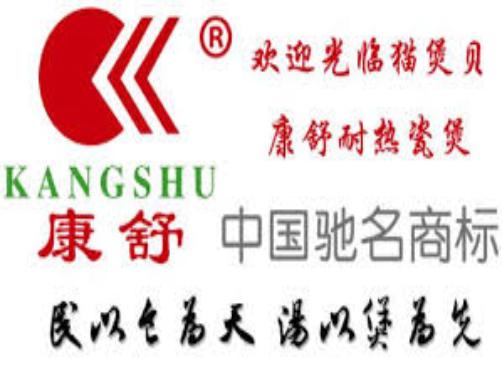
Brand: kangshu
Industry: Others